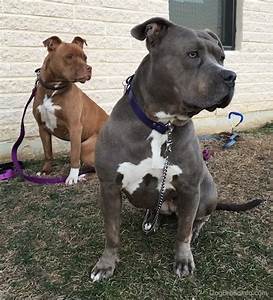
Label: dog